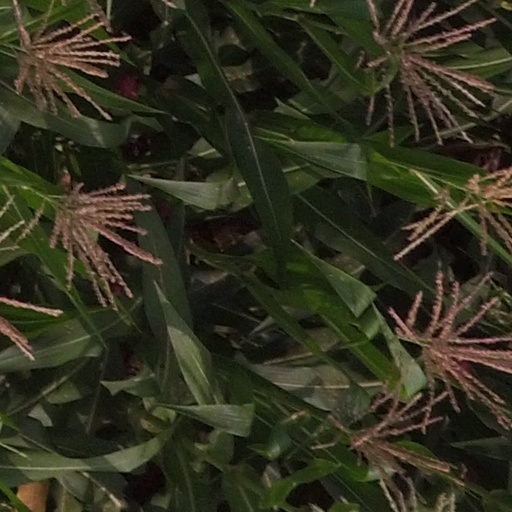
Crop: maize; corn